Latimeria

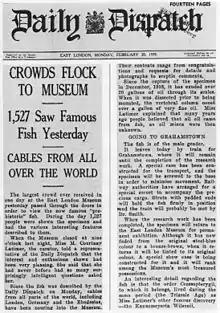
The discovery was covered in a 1939 "Daily Dispatch" article

Based on growth rings in the creatures' ear bones (otoliths), scientists infer that individual coelacanths may live as long as 80 to 100 years. Coelacanths live as deep as 700 m (2300 ft) below sea level, but are more commonly found at depths of .